Khaleem Hyland

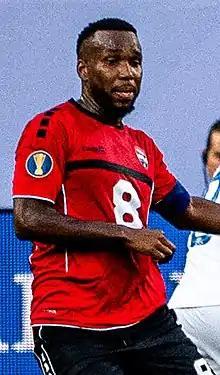
Hyland with Trinidad and Tobago at the 2019 CONCACAF Gold Cup

Khaleem Hyland (born 5 June 1989) is a Trinidadian professional footballer who plays as a defensive midfielder for Al-Batin and the Trinidad and Tobago national team.